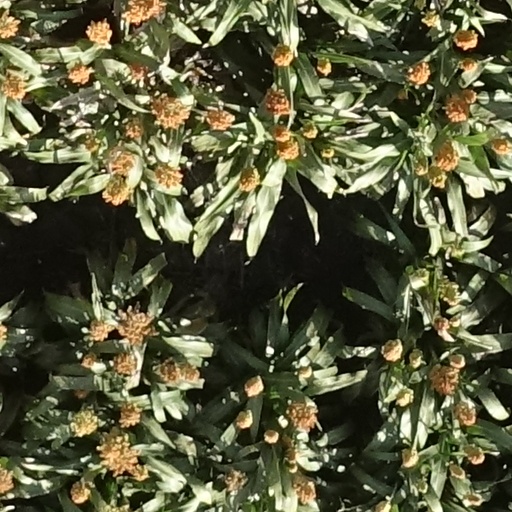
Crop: sorghum